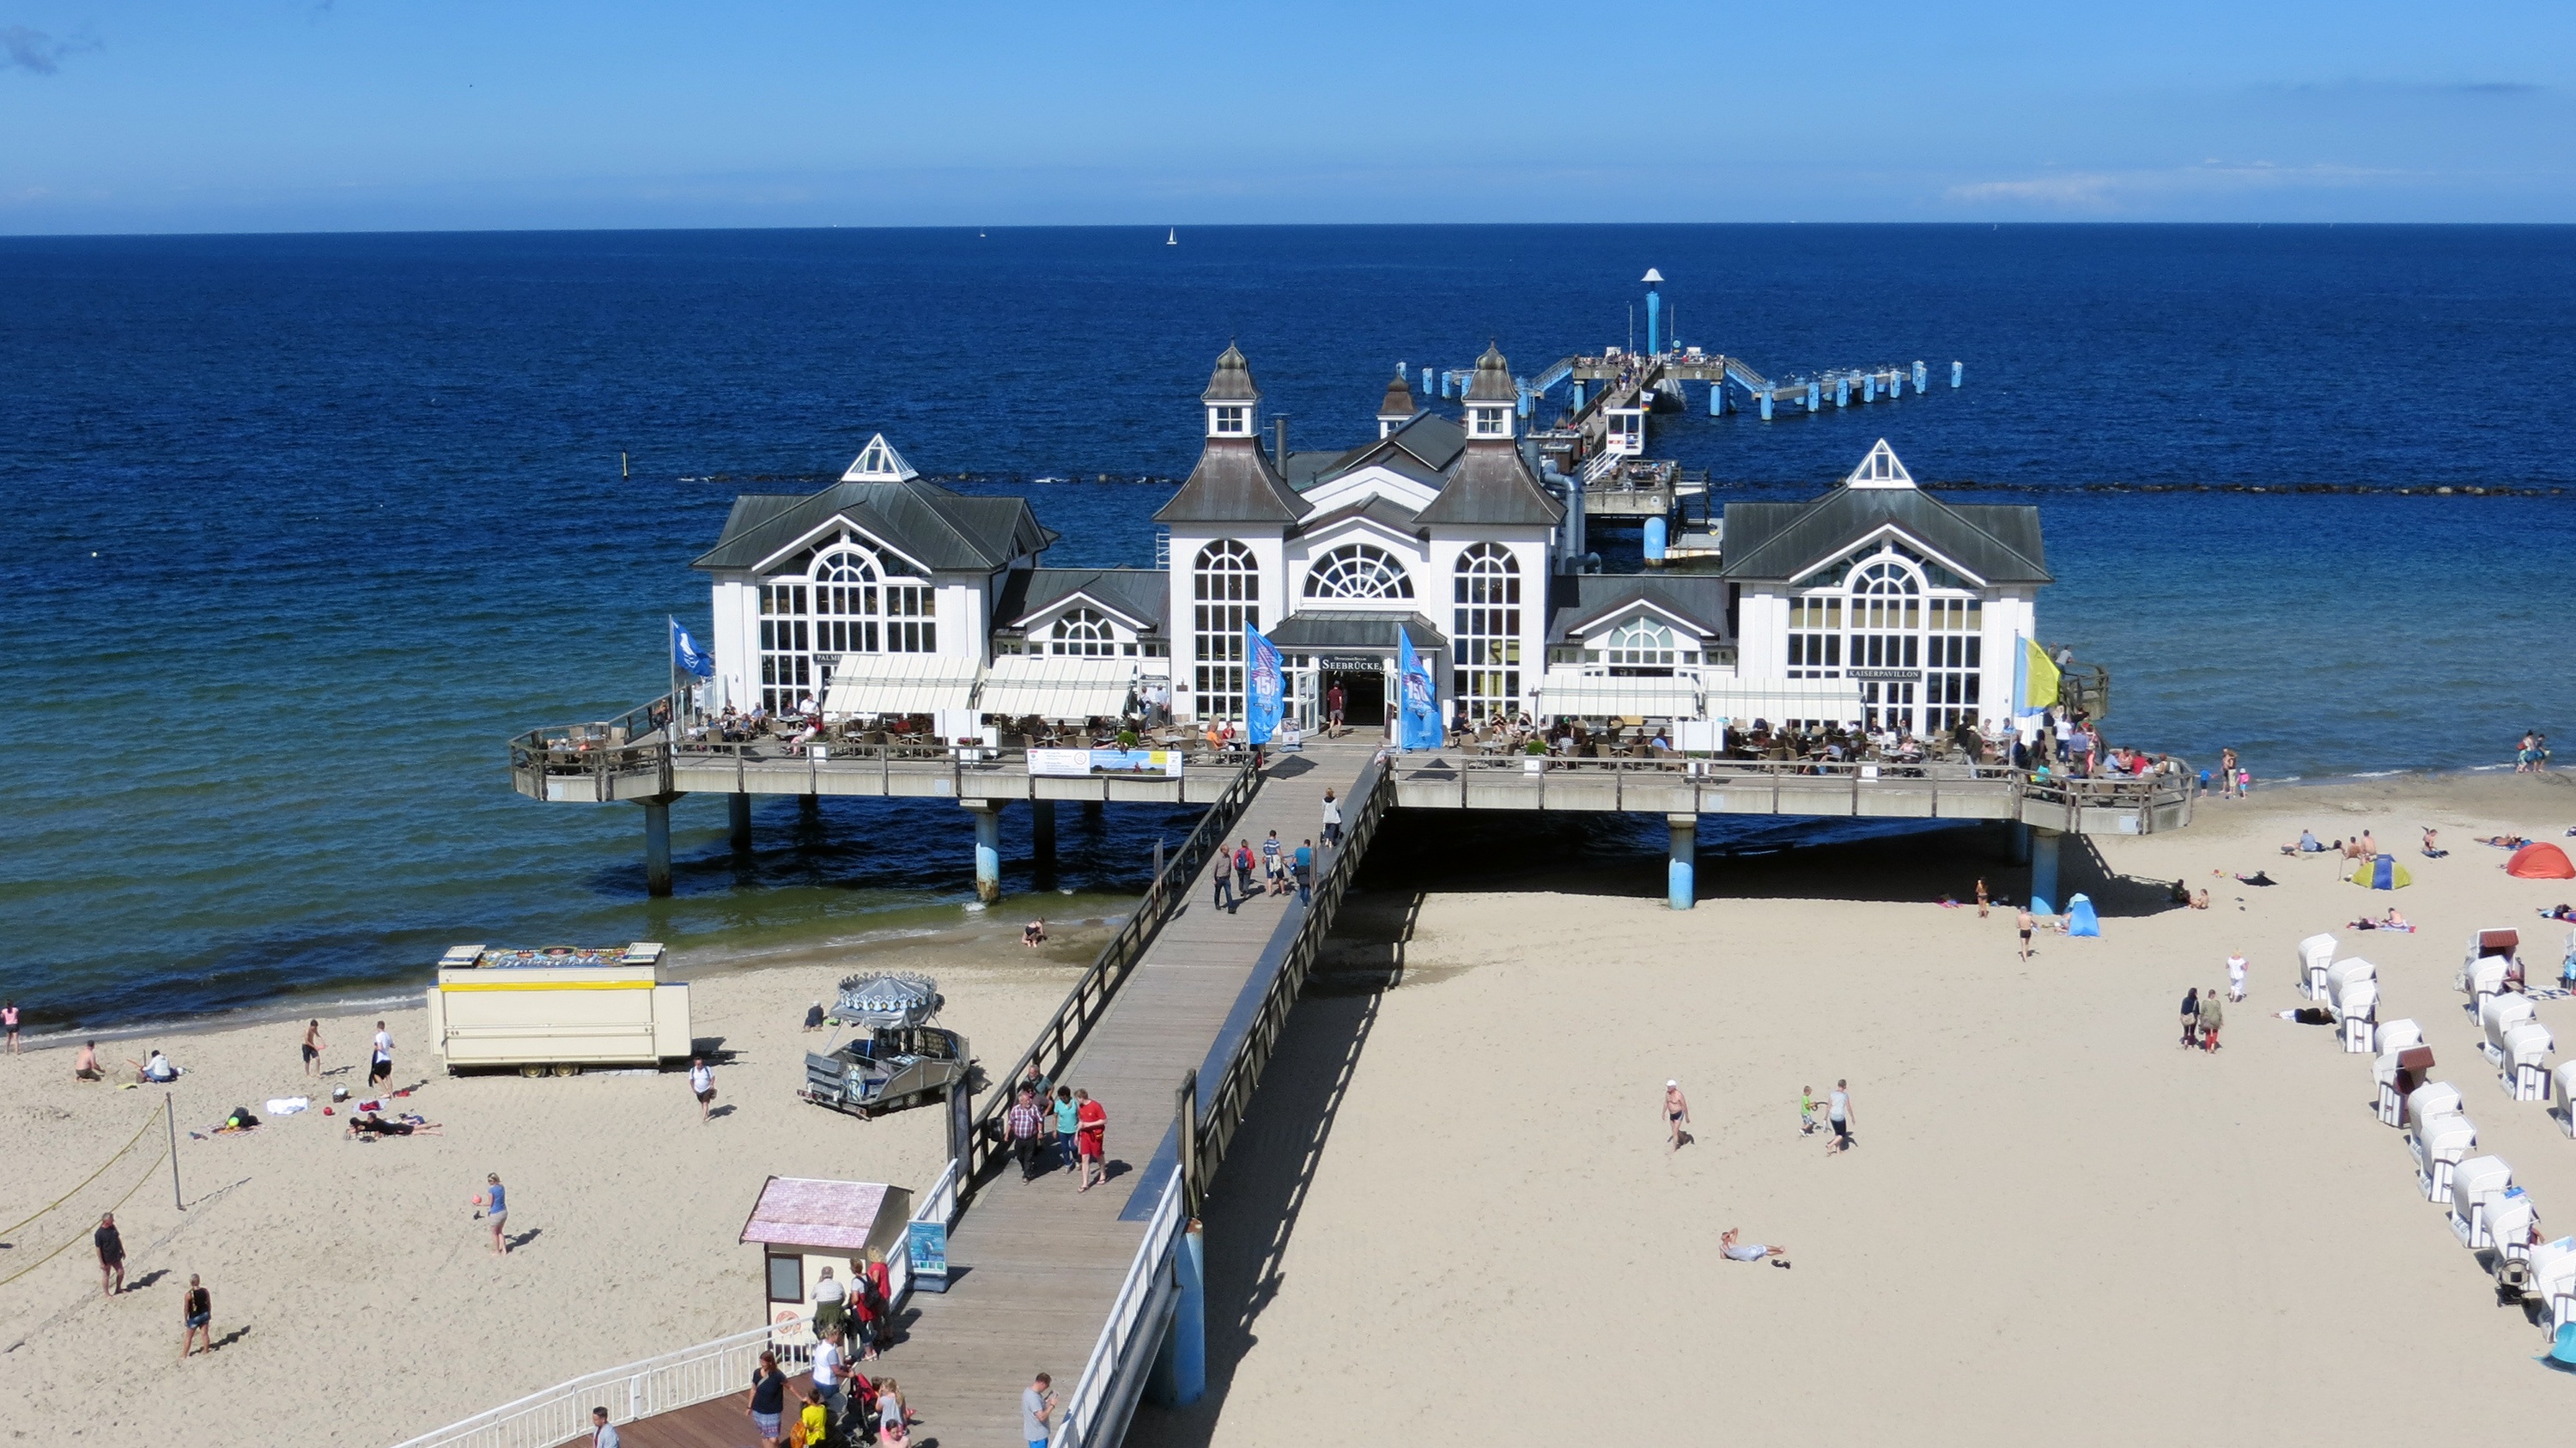
beach, sea, coast, boardwalk, building, pier, walkway, tower, holiday, tourism, ferry, resort, cape, baltic sea, sea bridge, r gen, sellin